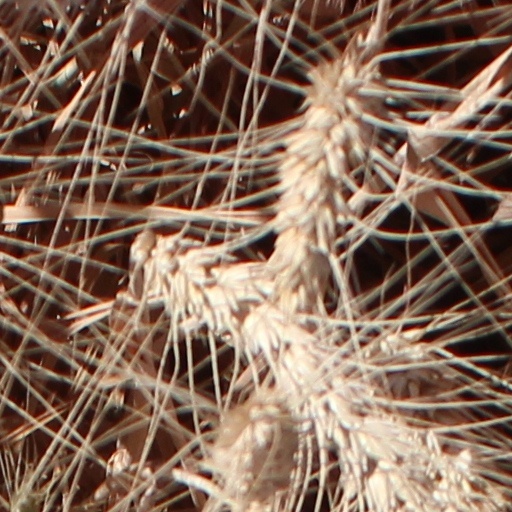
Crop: wheat